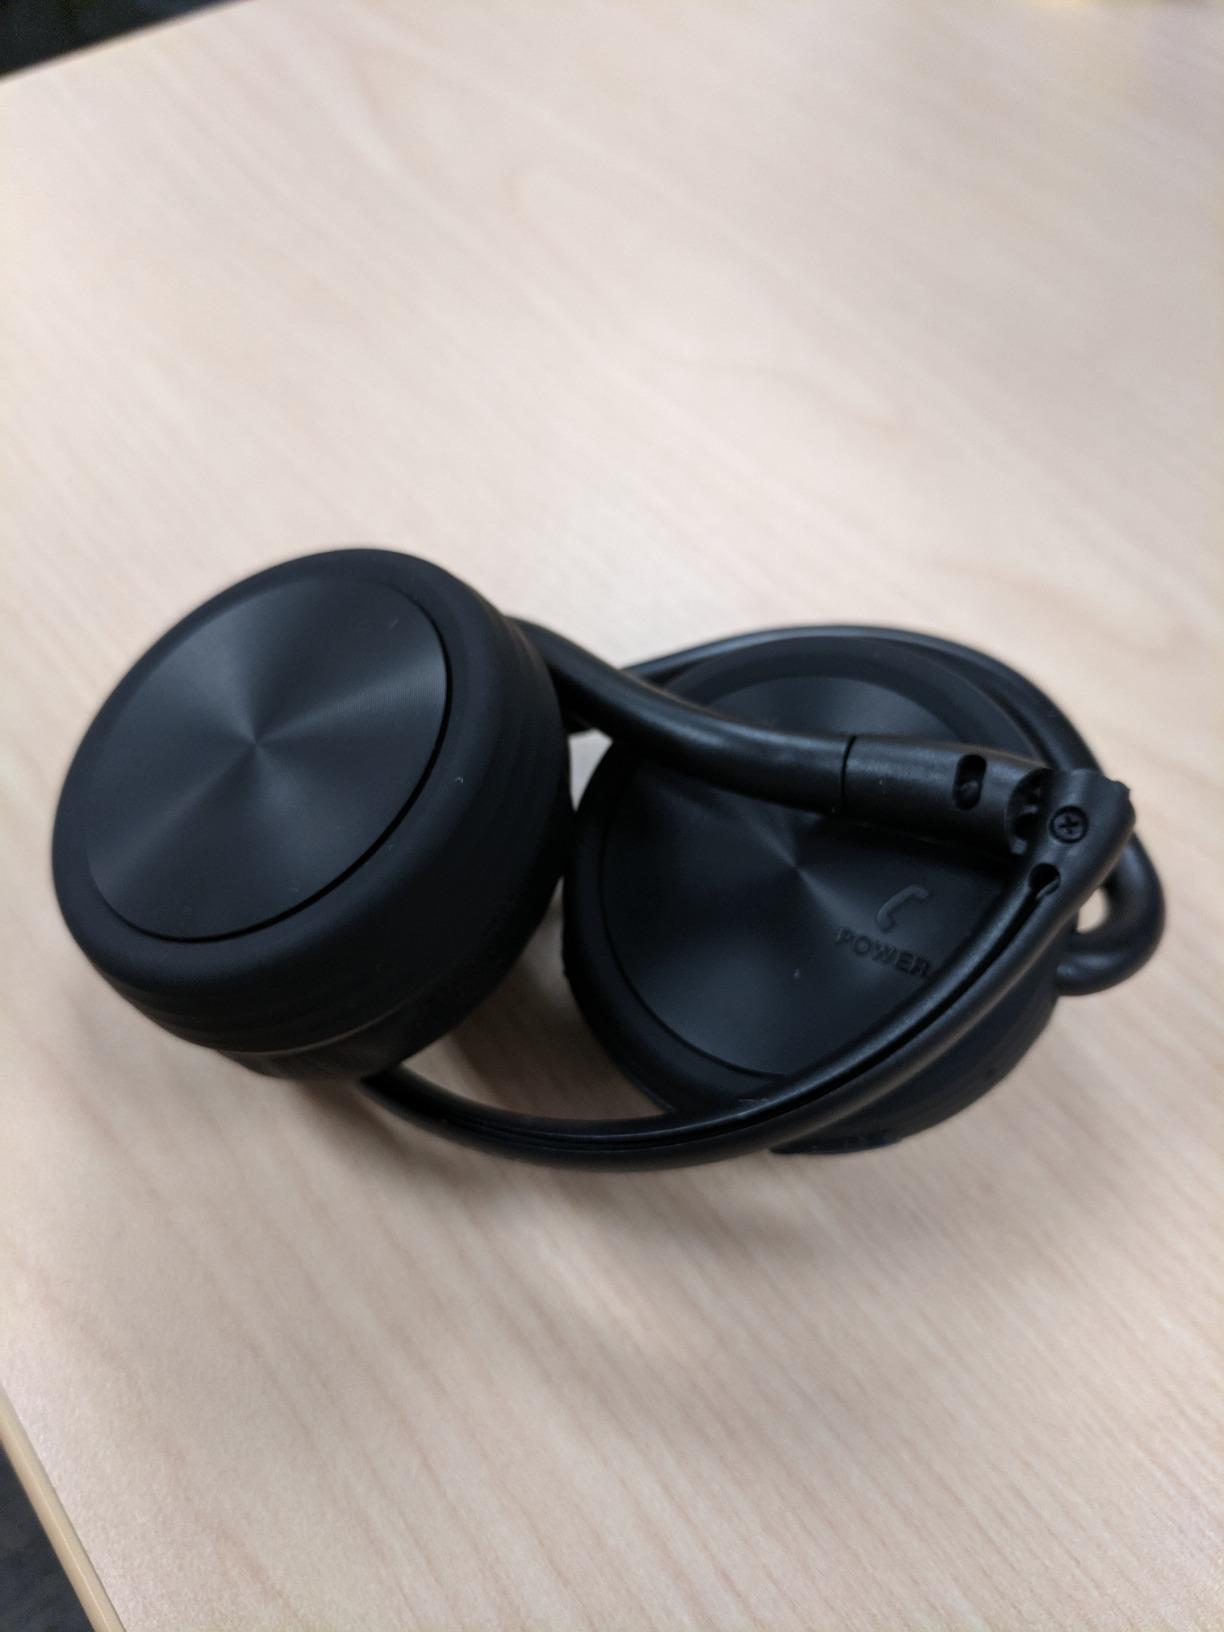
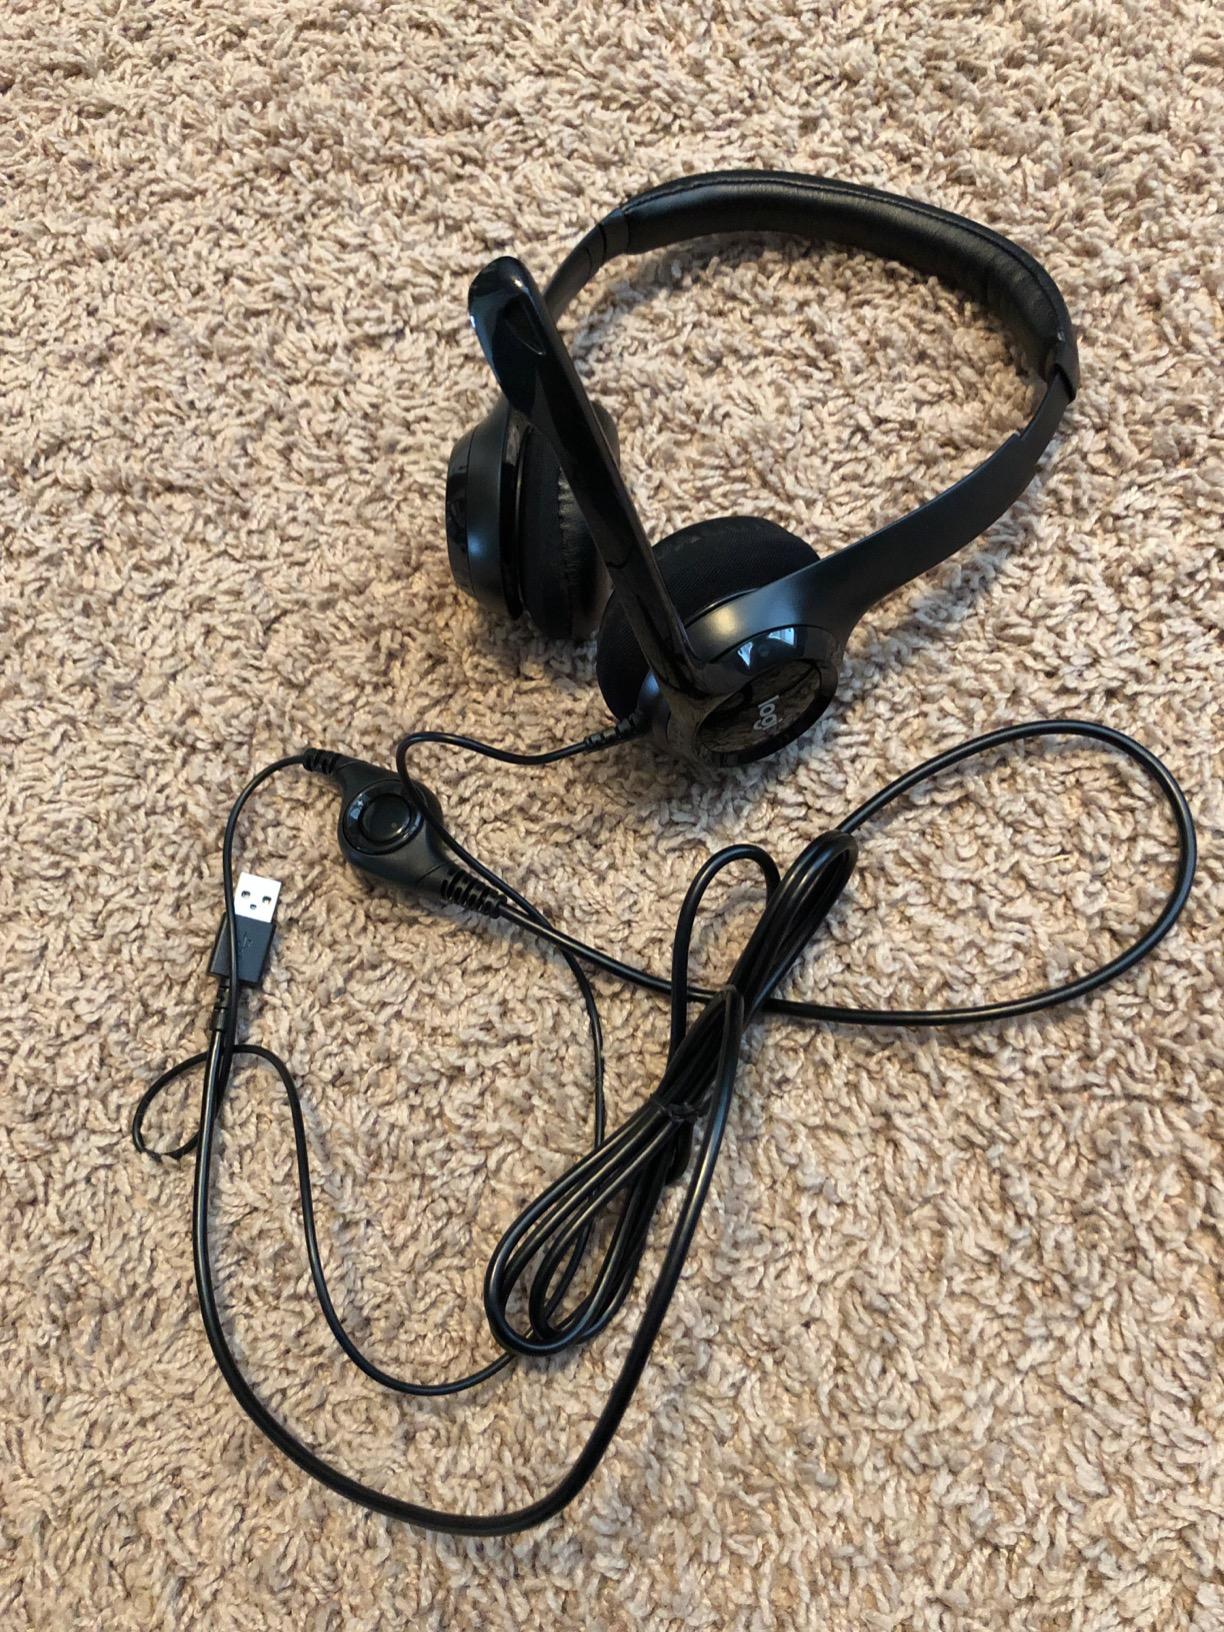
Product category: headphones
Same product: no